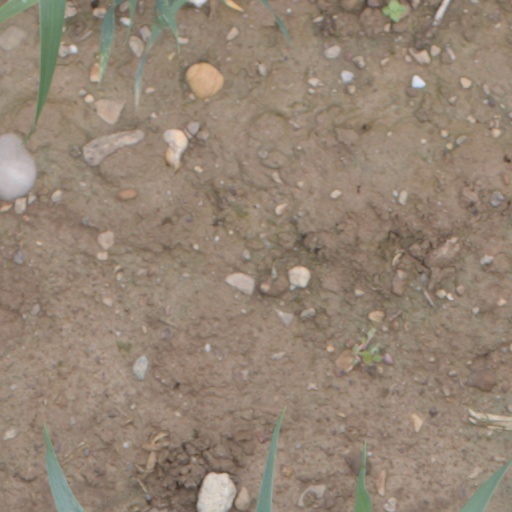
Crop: wheat